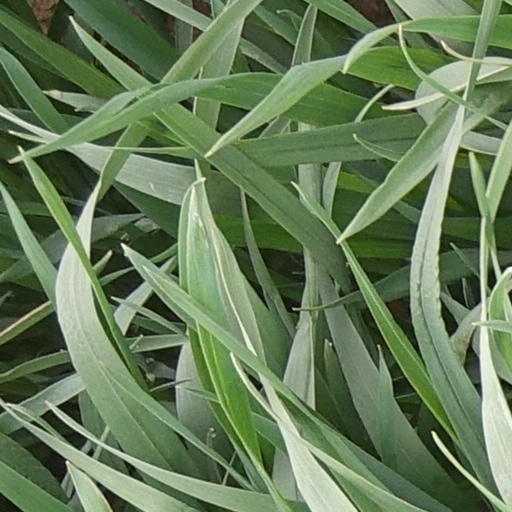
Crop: wheat